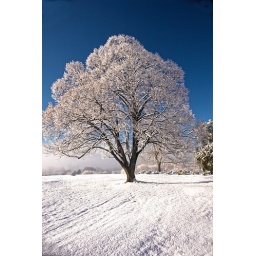
You couldn't see the city due to the fog. But coupled with the blue sky above it made a great background.